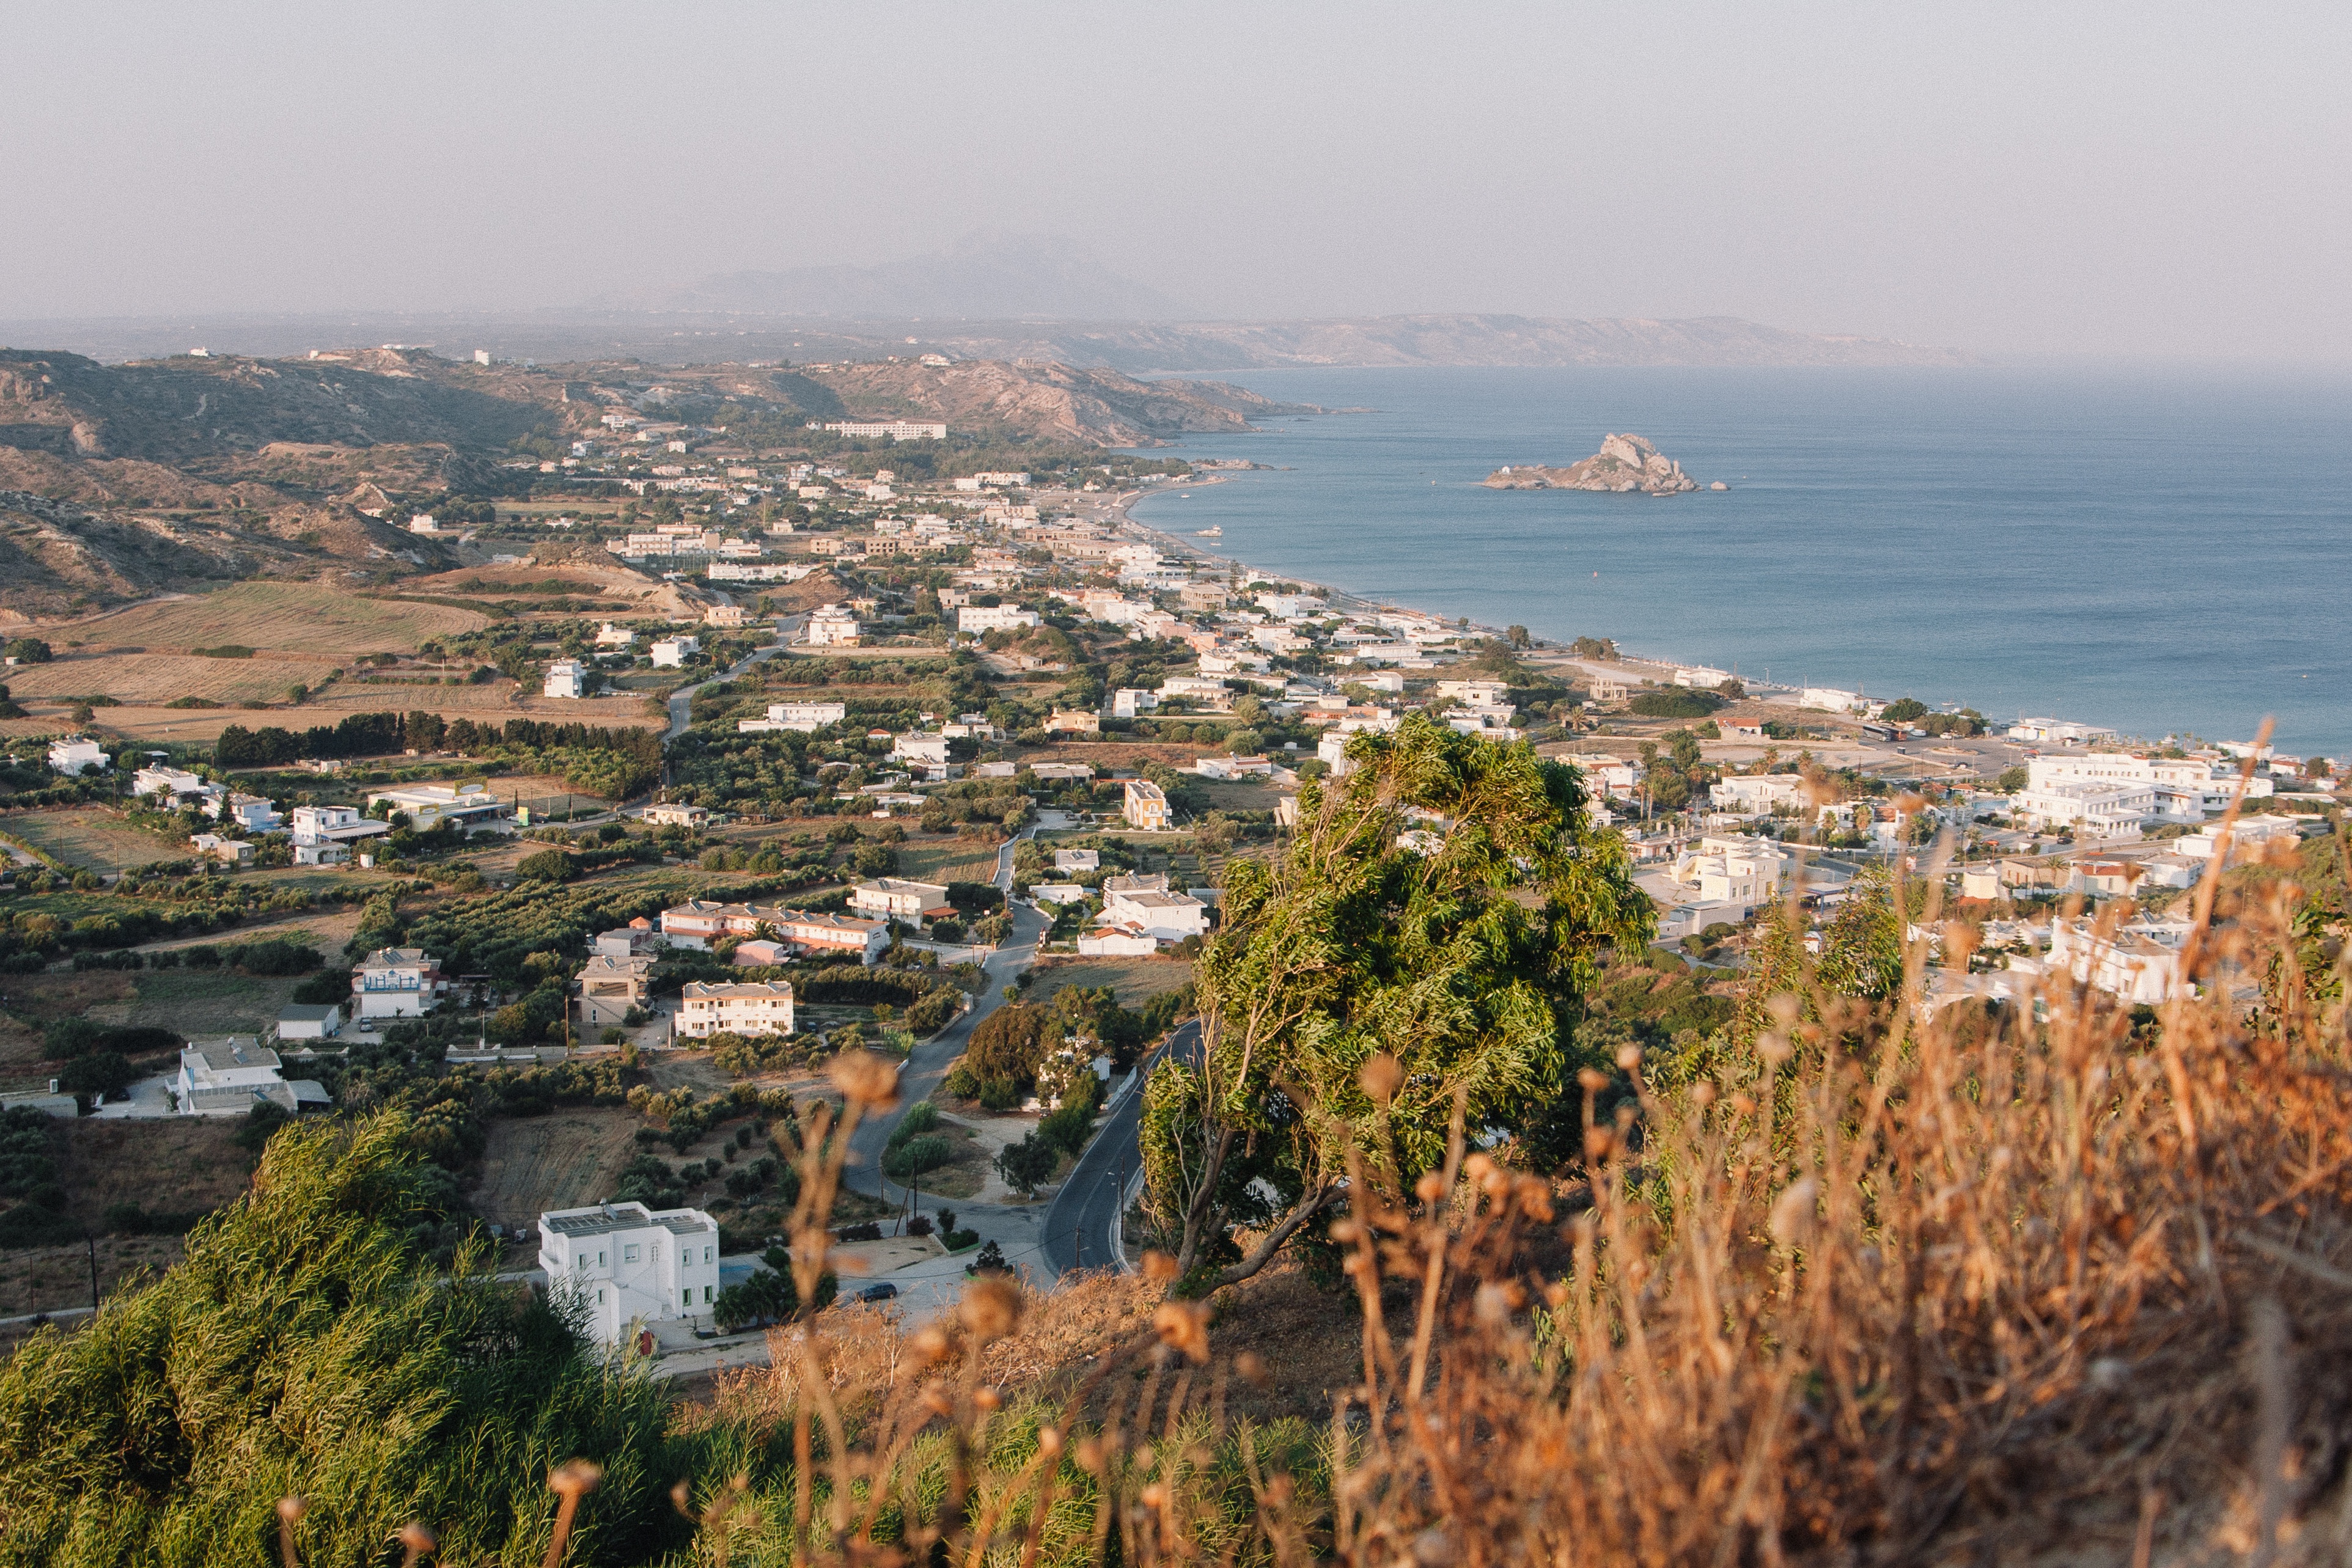
landscape, sea, coast, photography, shore, town, cityscape, panorama, cliff, bay, terrain, cape, aerial photography, geographical feature